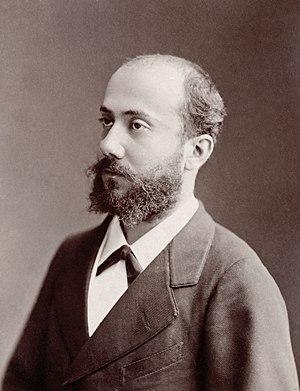
Alexandre Luigini (1850 - 1906) Compositeur, violoniste et chef d'orchestre français.
Alexandre Luigini, né le 9 mars 1850 à Lyon et mort le 29 juillet 1906 à Paris, est un compositeur, violoniste et chef d'orchestre français d'origine italienne, très actif dans le domaine de l'opéra.